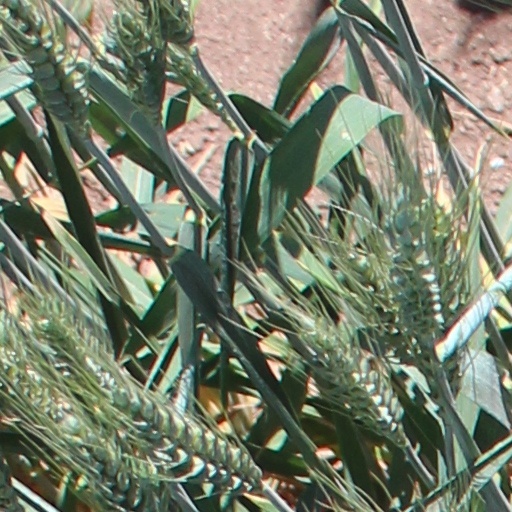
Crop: wheat